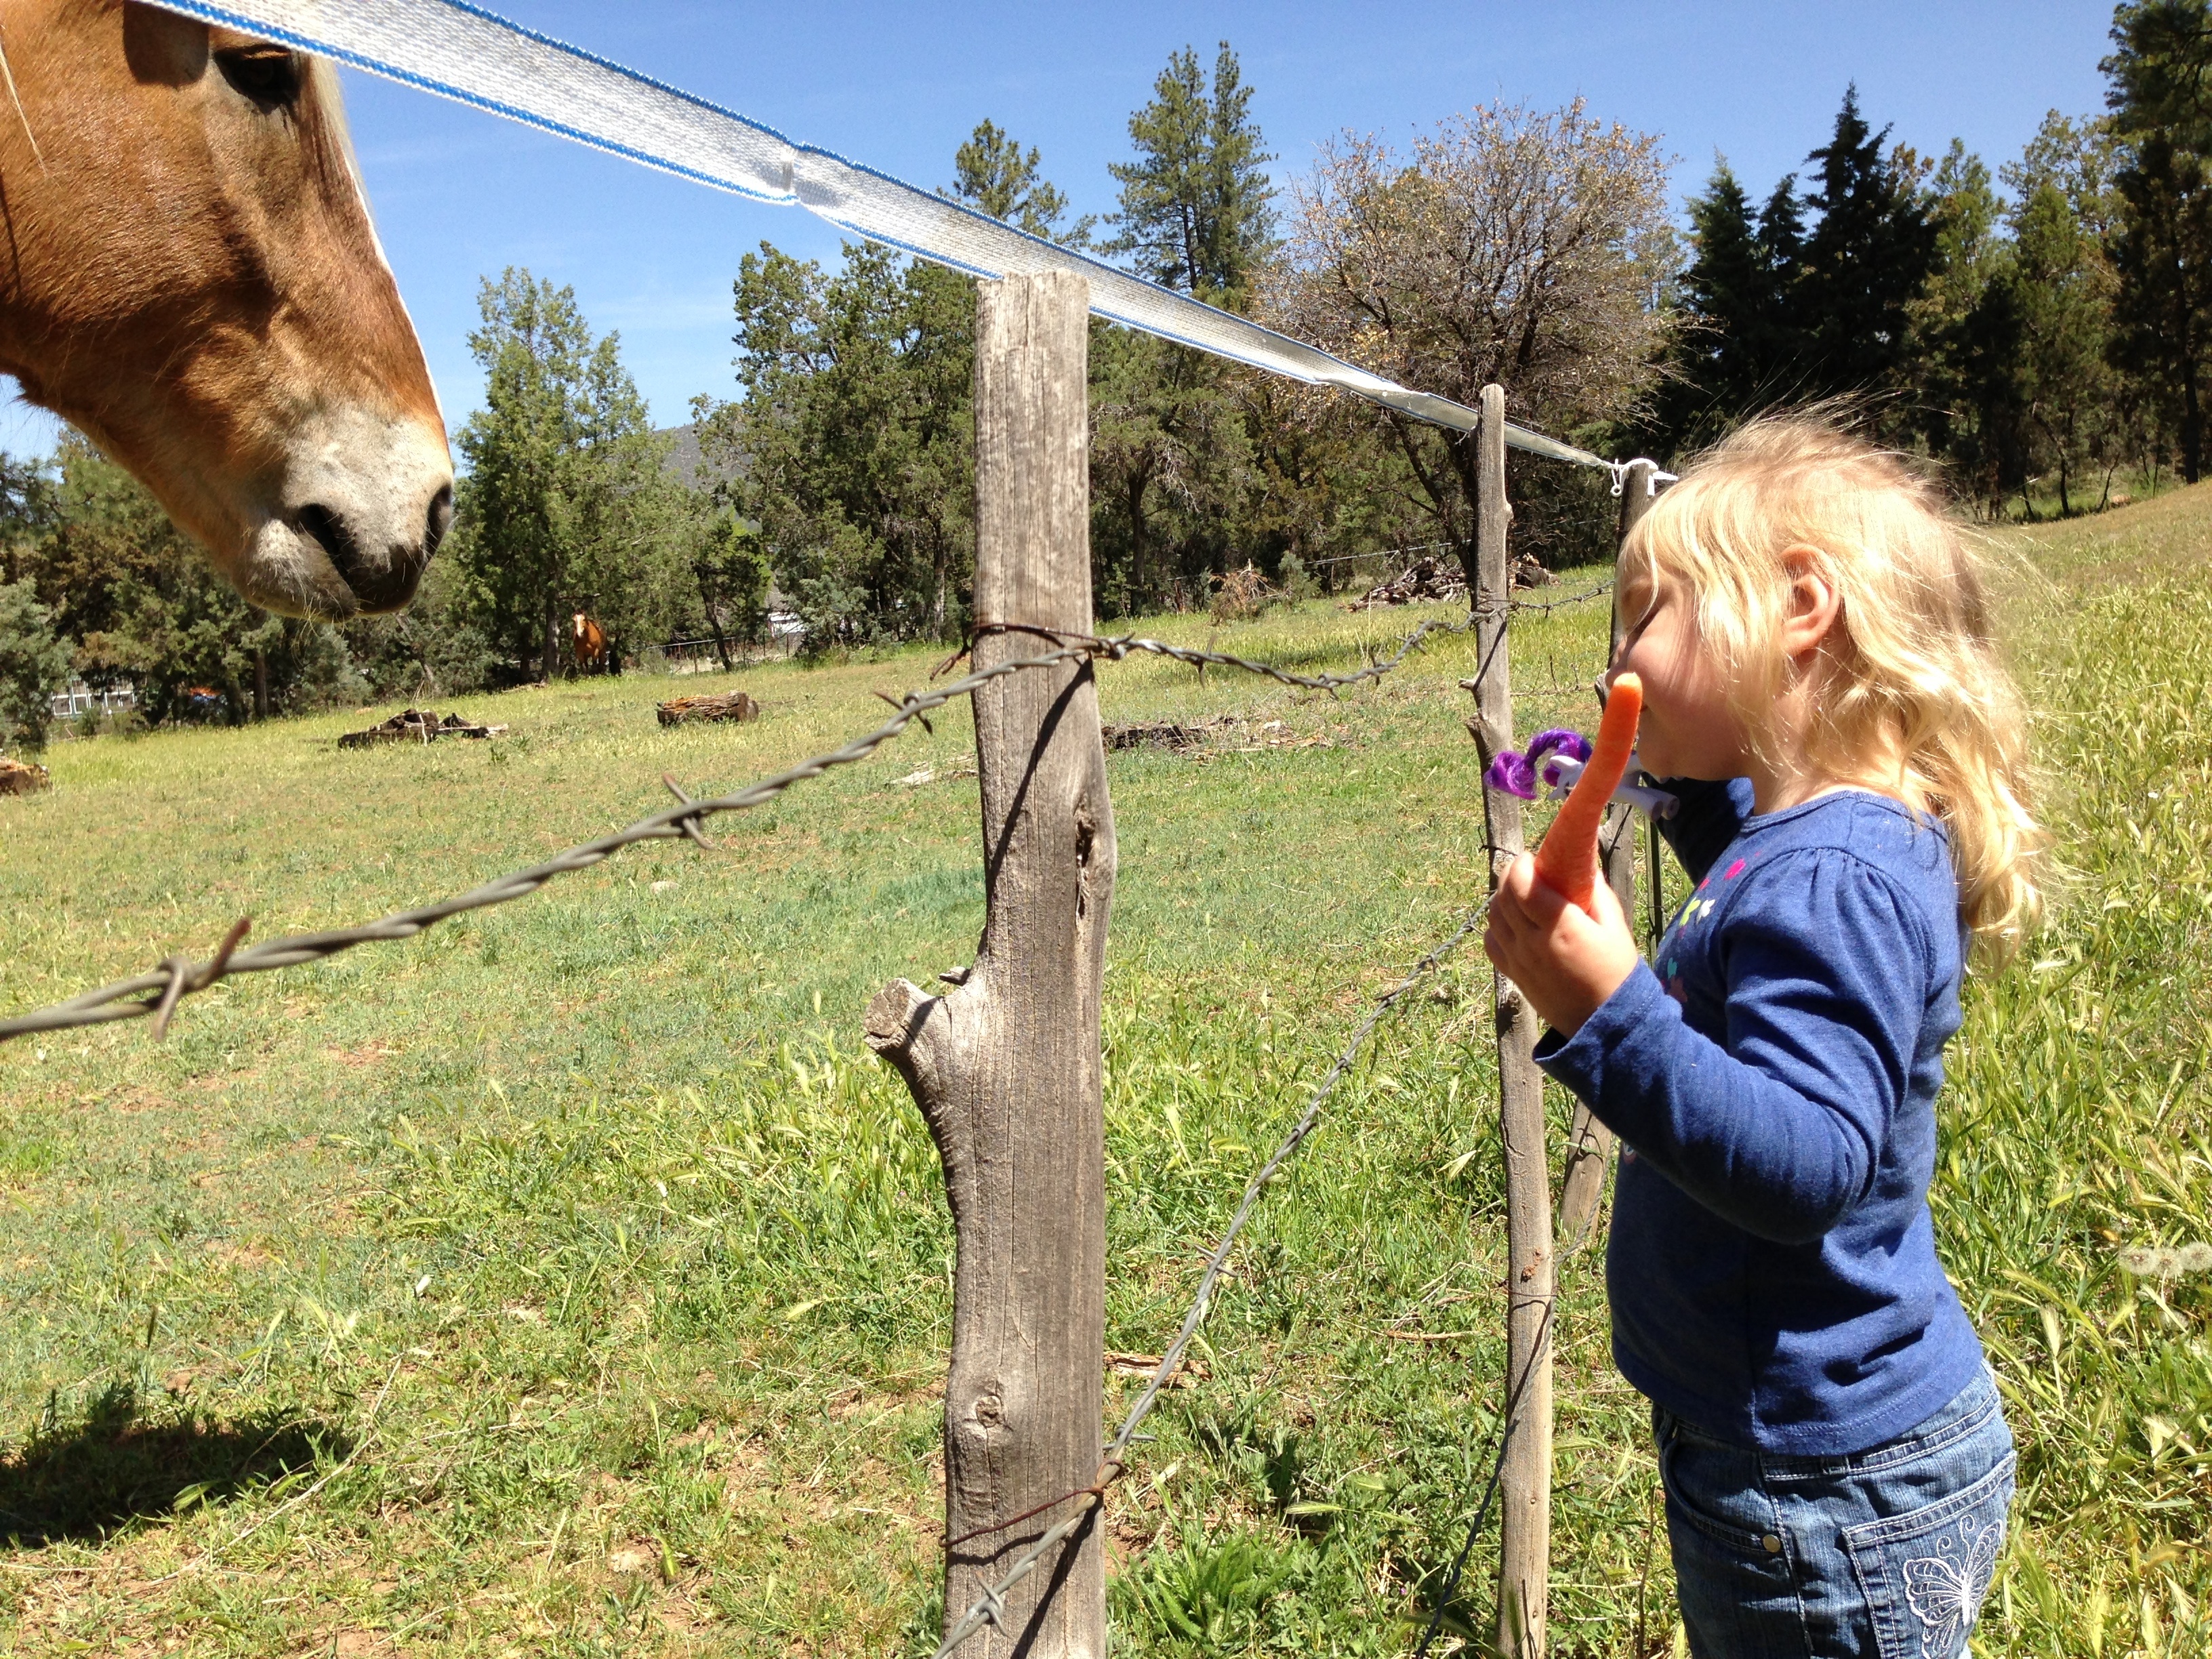
tree, farm, horse, rural area